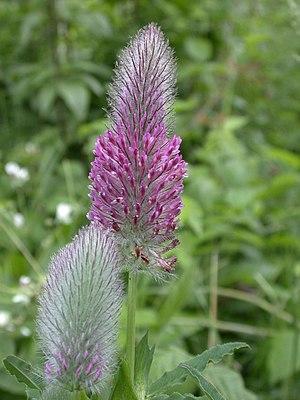
Trifolium rubens Caténa de Rangeval (Meuse), France